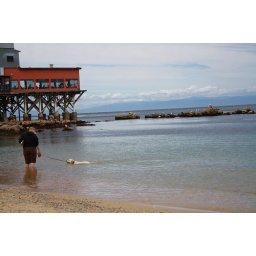
dog in the water